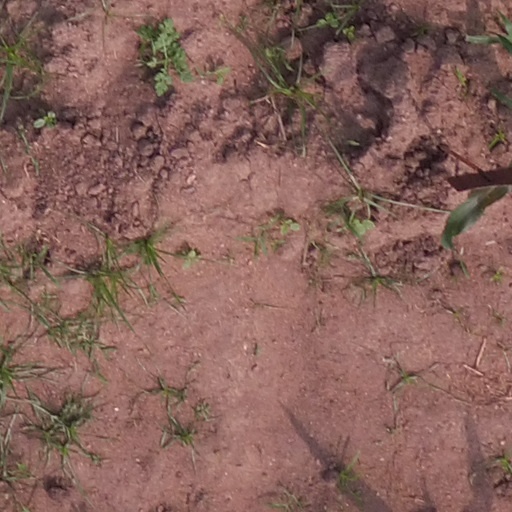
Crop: maize; corn